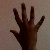
The image shows a hand gesture representing the number 5 in Indian Sign Language.